Henry Sydney, 1st Earl of Romney

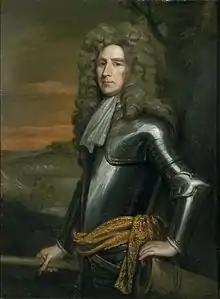

Henry Sydney, 1st Earl of Romney (March 1641 – 8 April 1704) was an English Army officer, Whig politician and peer who served as Master-General of the Ordnance from 1693 to 1702. He is best known as one of the Immortal Seven, a group of seven Englishmen who drafted an invitation to William of Orange, which led to the November 1688 Glorious Revolution and subsequent deposition of James II of England.